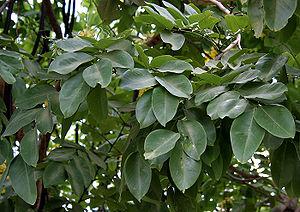
Cassia fistula a pour noms communs cassier, faux séné, faux caroubier, douche d'or, averse dorée, arbre de pluie dorée, casse, canéficier, canéfier ou encore cytise indien. C'est une espèce de plantes de la famille Fabaceae, originaire d'Asie du Sud, du sud du Pakistan en passant par l'est de l'Inde jusqu'en Birmanie et au sud du Sri Lanka.